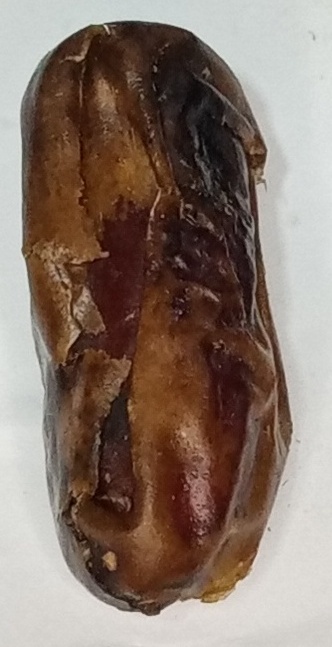
Variety: gajar
Size: medium
Grade: grade-3